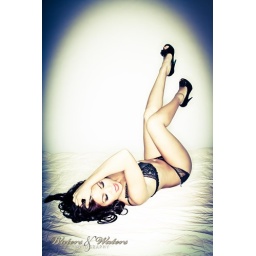
Young woman on ground wearing black lingerie and heels. Make up and hair by Lorilee Claire